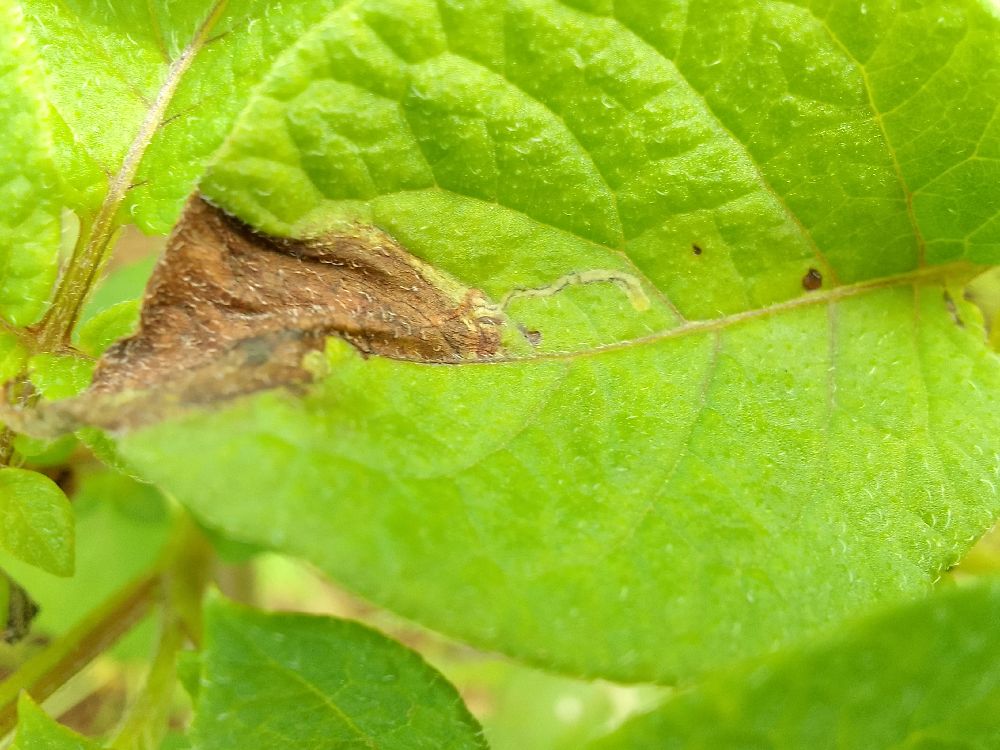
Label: Late blight